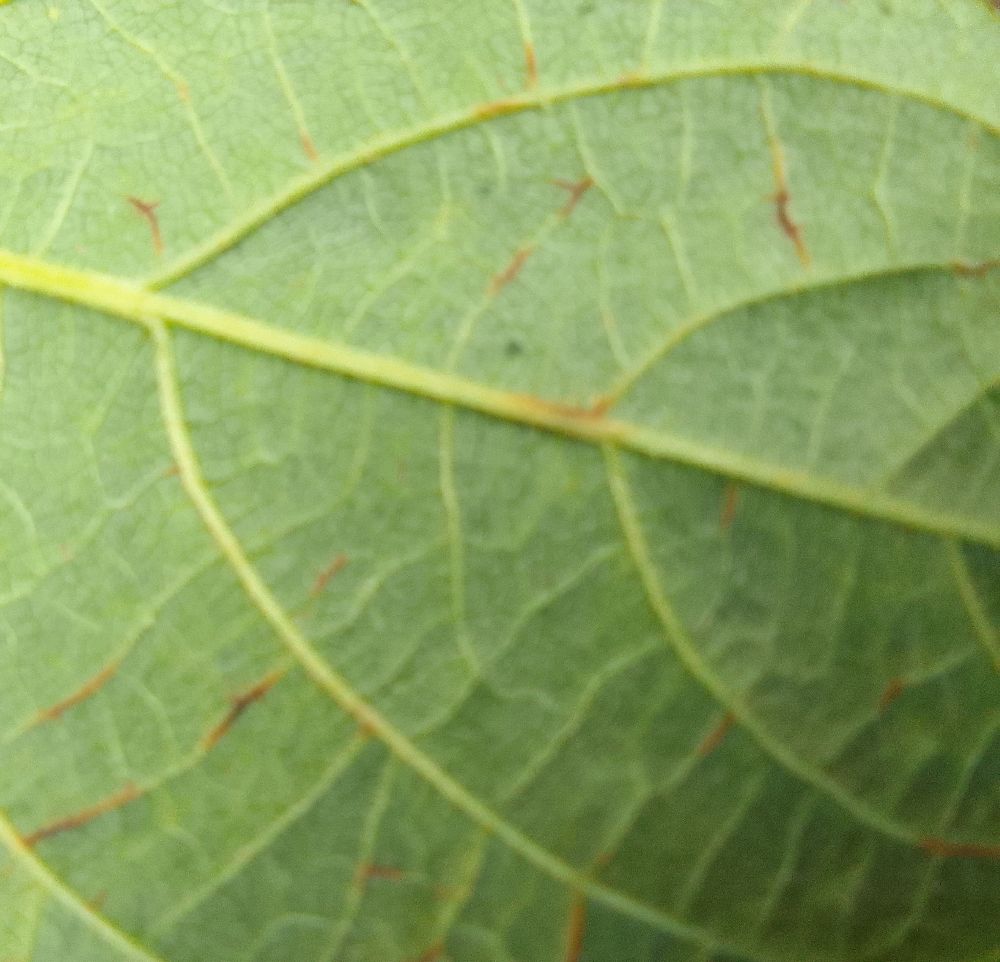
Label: anthracnose